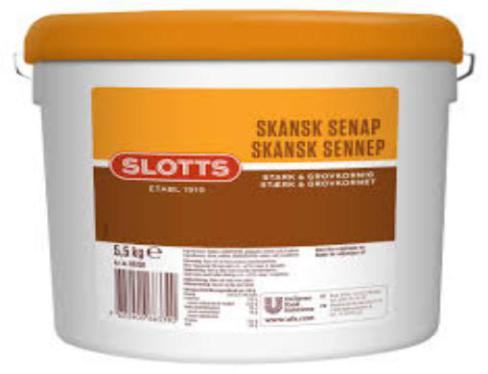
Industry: Food